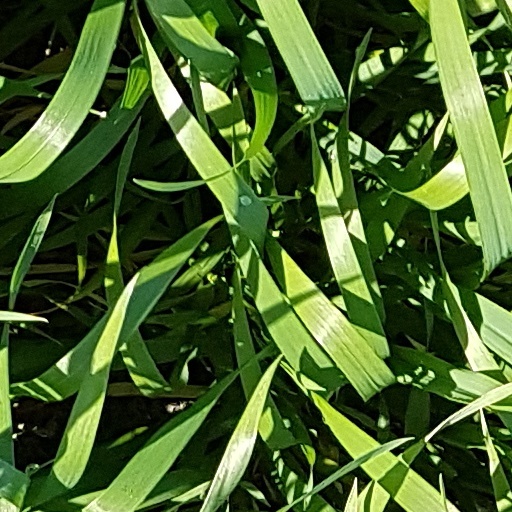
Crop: wheat